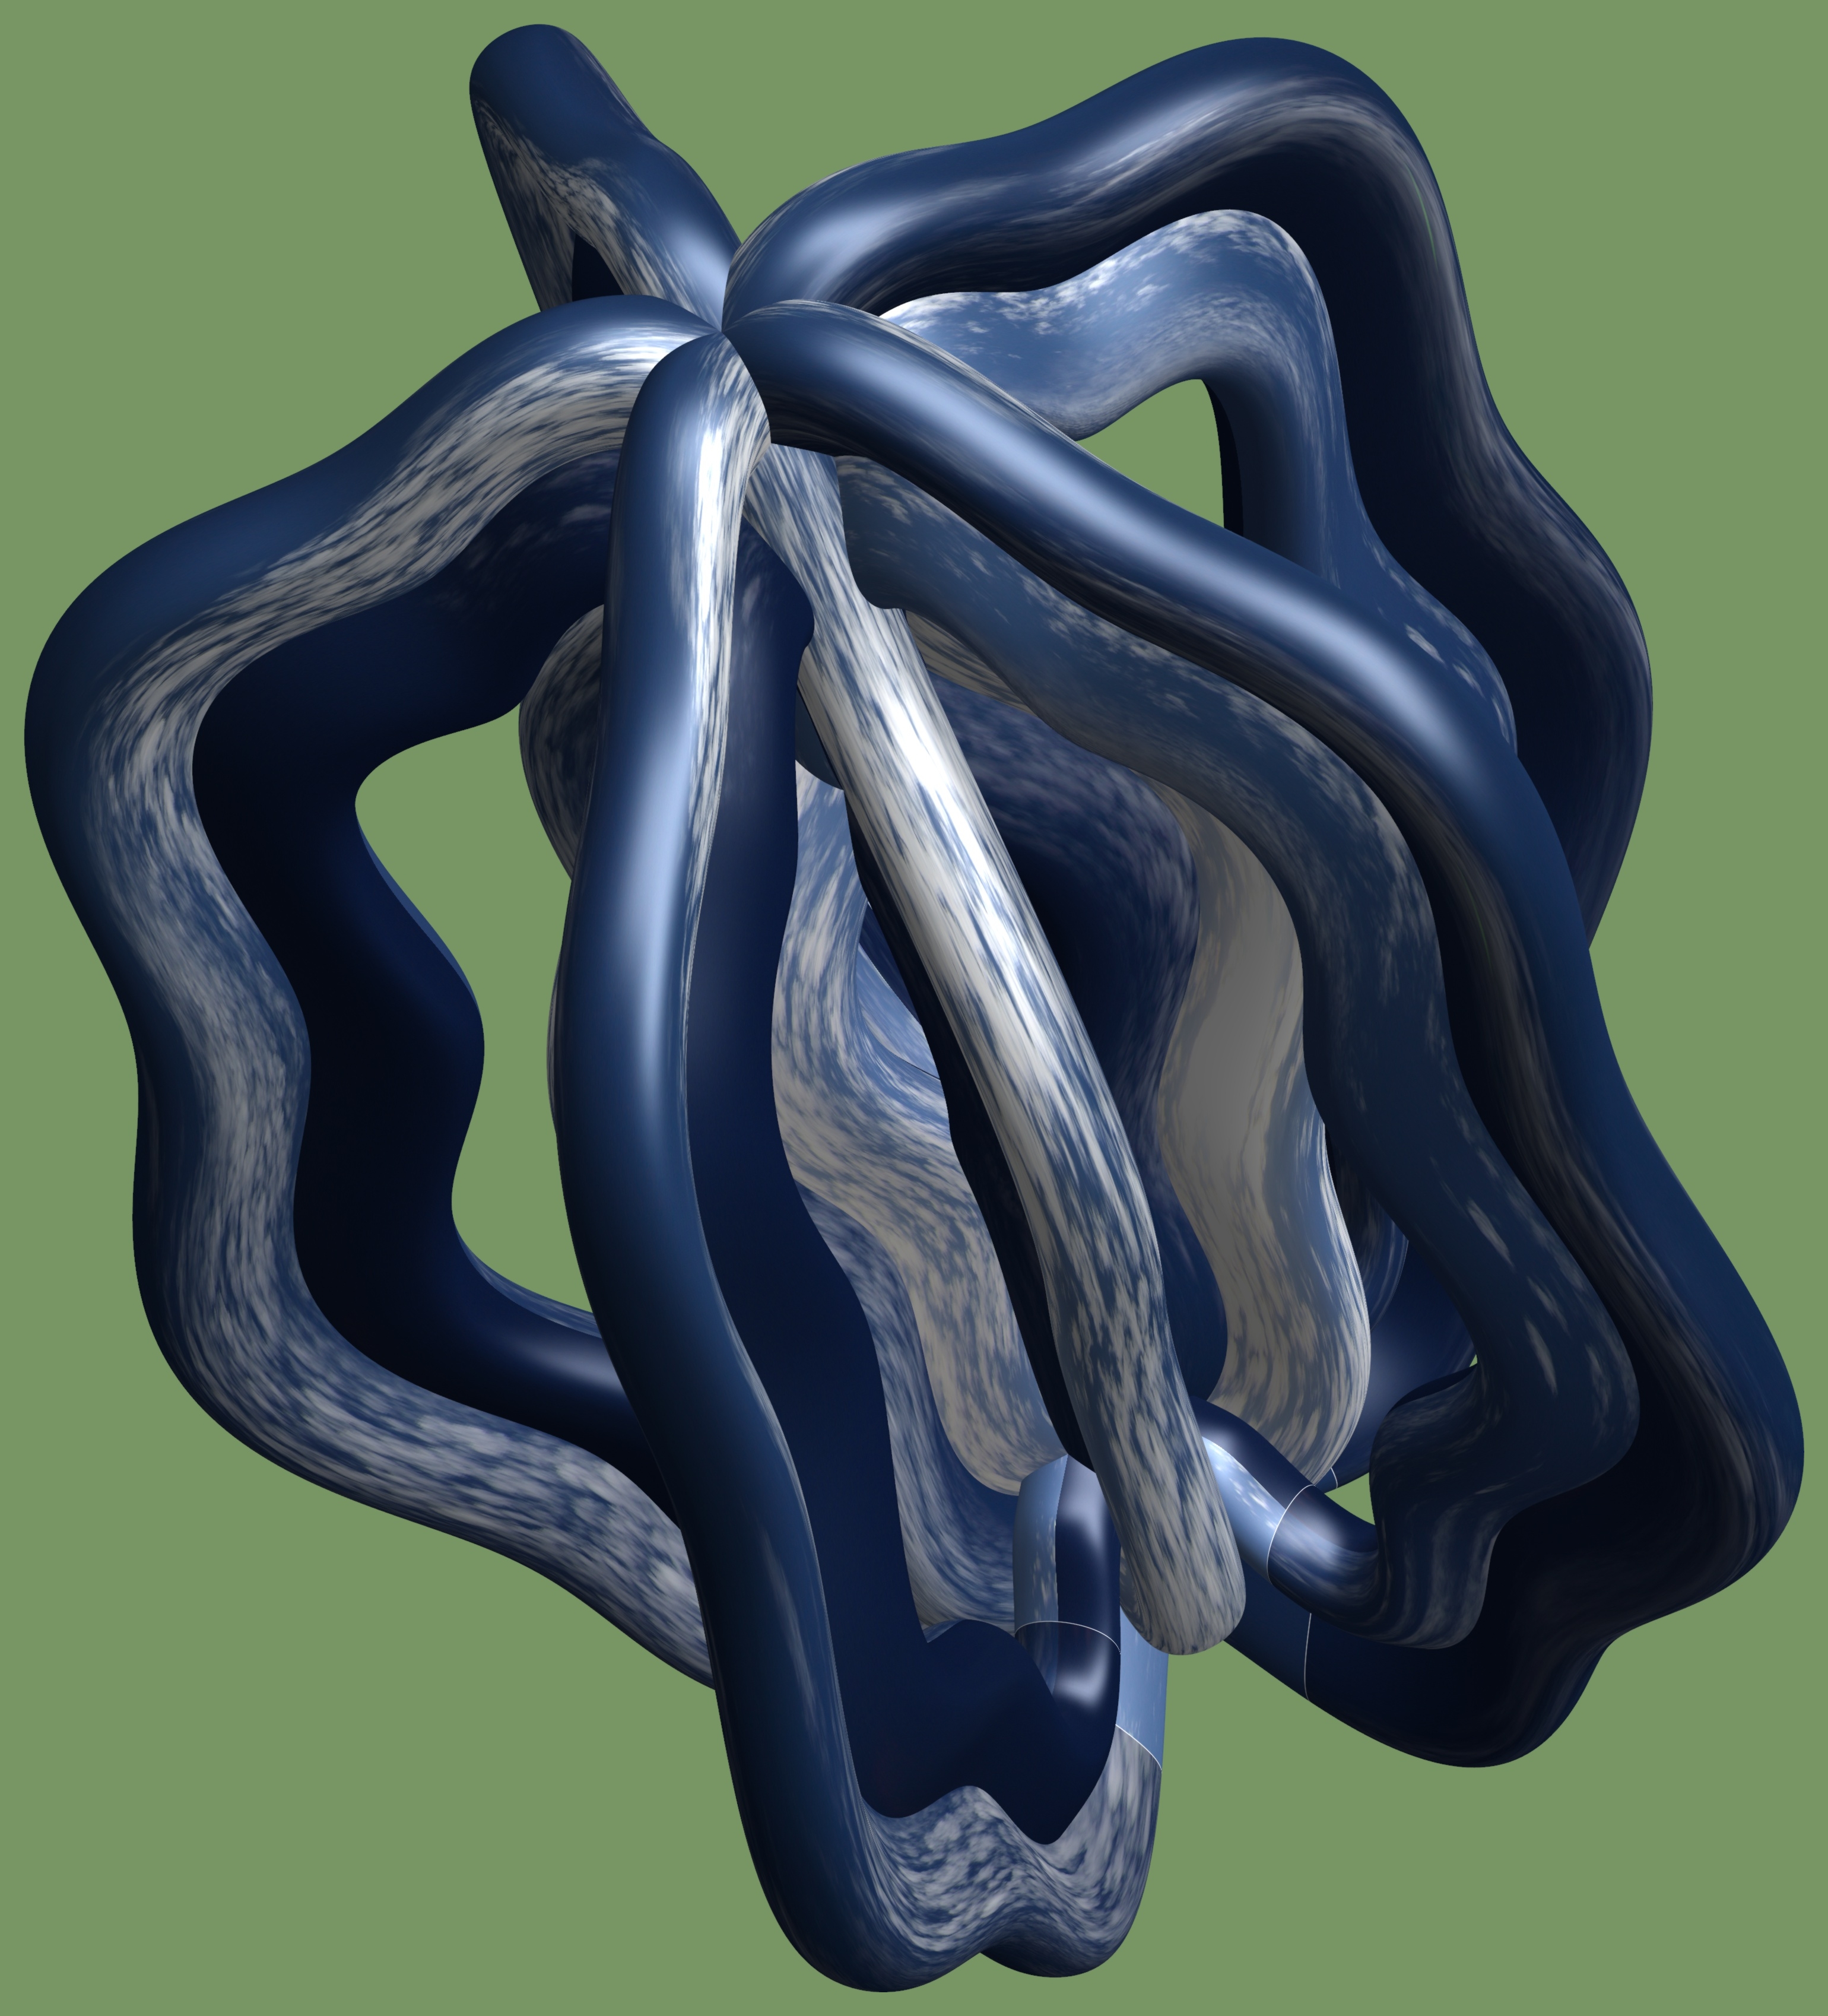
hand, structure, texture, pattern, human body, sculpture, art, cool image, illustration, design, symmetry, 3d, graphic, organ, torus, mathematica, cg, parametricplot3d, code, program, algorithm, mapping